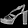
Label: Sandal